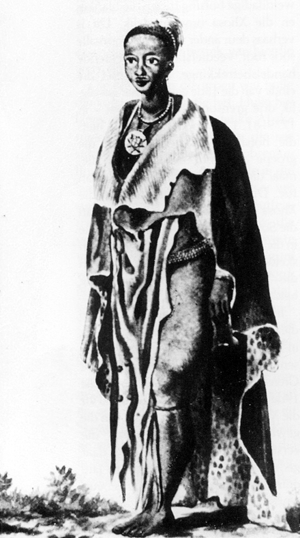
Xhosa
En ung pige fra Xhosa-stammen
Xhosa er en afrikansk etnisk gruppe som hovedsageligt er forbundet til den sydøstlige del af Sydafrika. Navnet Xhosa siges at komme fra en legendarisk leder kaldet uXhosa. Han skal have skilt Xhosafolket fra Ngunifolket begyndelsen af 1500-tallet. Xhosafolket kalder sig selv for amaXhosa, og sit eget sprog isixhosa. Ca. 17,5% af alle sydafrikaner nedstammer fra Xhosafolket. Xhosafolket arbejder med det traditionelle landbrug og kvæg.